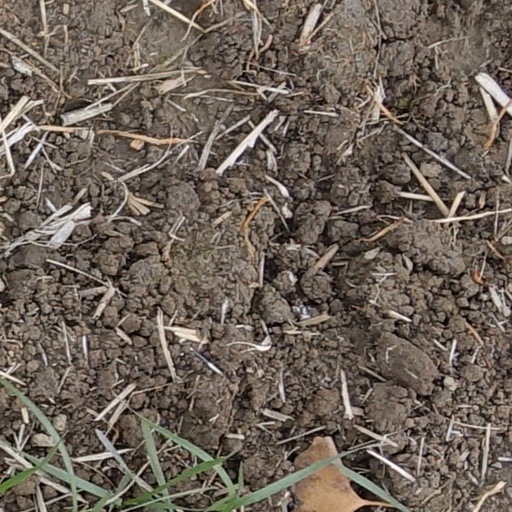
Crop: wheat